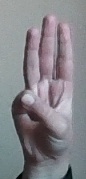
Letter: thaa